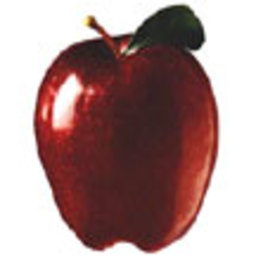
Label: Apple